117th Light Anti-Aircraft Regiment, Royal Artillery

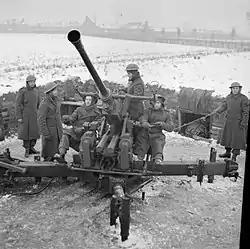
Bofors anti-aircraft gun of 117th LAA (Light Anti-Aircraft) Regiment at Billingham, County Durham, 21 January 1942; note the RUR badge on the side of the helmet.

On 1 January 1942 8th RUR was transferred to the Royal Artillery (RA) to begin retraining as a light anti-aircraft (LAA) regiment equipped with Bofors 40 mm guns. The unit was designated 117th Light Anti-Aircraft Regiment with Regimental Headquarters (RHQ), 383, 384 and 385 LAA Batteries. The unit was allowed to retain its rifle regiment customs and traditions including the RUR cap badge. While under training, still in North East England (it was visited by an official photographer at Billingham, County Durham, on 22 January) it was part of Anti-Aircraft Command, but left in February before it had been assigned to an AA brigade.